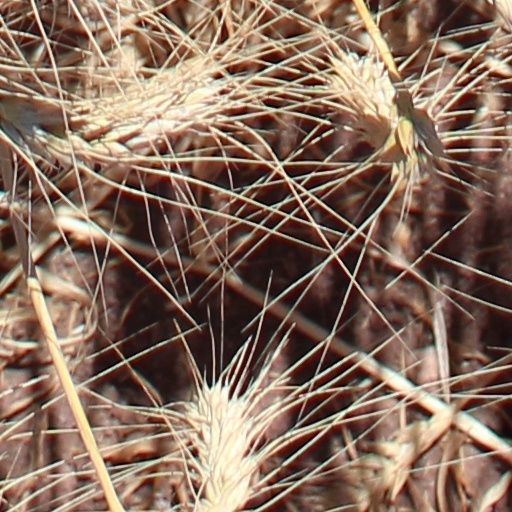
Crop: wheat